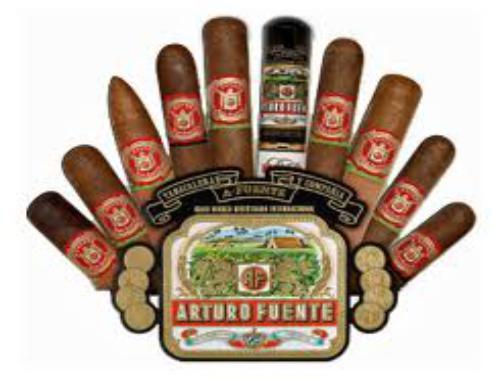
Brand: Arturo Fuente
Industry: Necessities